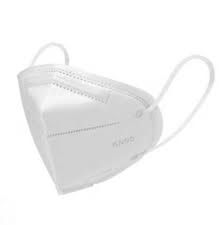
Waste category: trash